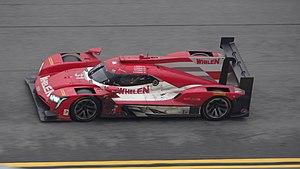
Le Grand Prix automobile de Long Beach 2018 a été une course de voitures de sport organisée sur le circuit urbain de Long Beach en Californie, aux États-Unis, qui s'est déroulée le 14 avril 2018 dans le cadre du Grand Prix de Long Beach. Il s'agissait de la troisième manche du championnat WeatherTech SportsCar Championship 2018 et seul les catégories Prototype et GT Le Mans y ont participé. Après avoir disputé les deux épreuves les plus longues du championnat, les 24 Heures de Daytona et les 12 Heures de Sebring, les écuries ont participé à la course a été la plus courte du championnat WeatherTech SportsCar Championship 2018.
La 21ᵉ édition du Petit Le Mans 2018 a été une course de voitures de sport organisée sur le circuit de Road Atlanta eu Géorgie, aux États-Unis, qui s'est déroulée du 10 octobre 2018 au 13 octobre 2018. Il s'agissait de la douzième manche du championnat United SportsCar Championship 2018 et toutes les catégories de voitures du championnat ont participé à la course.